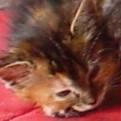
cat